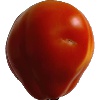
Label: Tomato 1